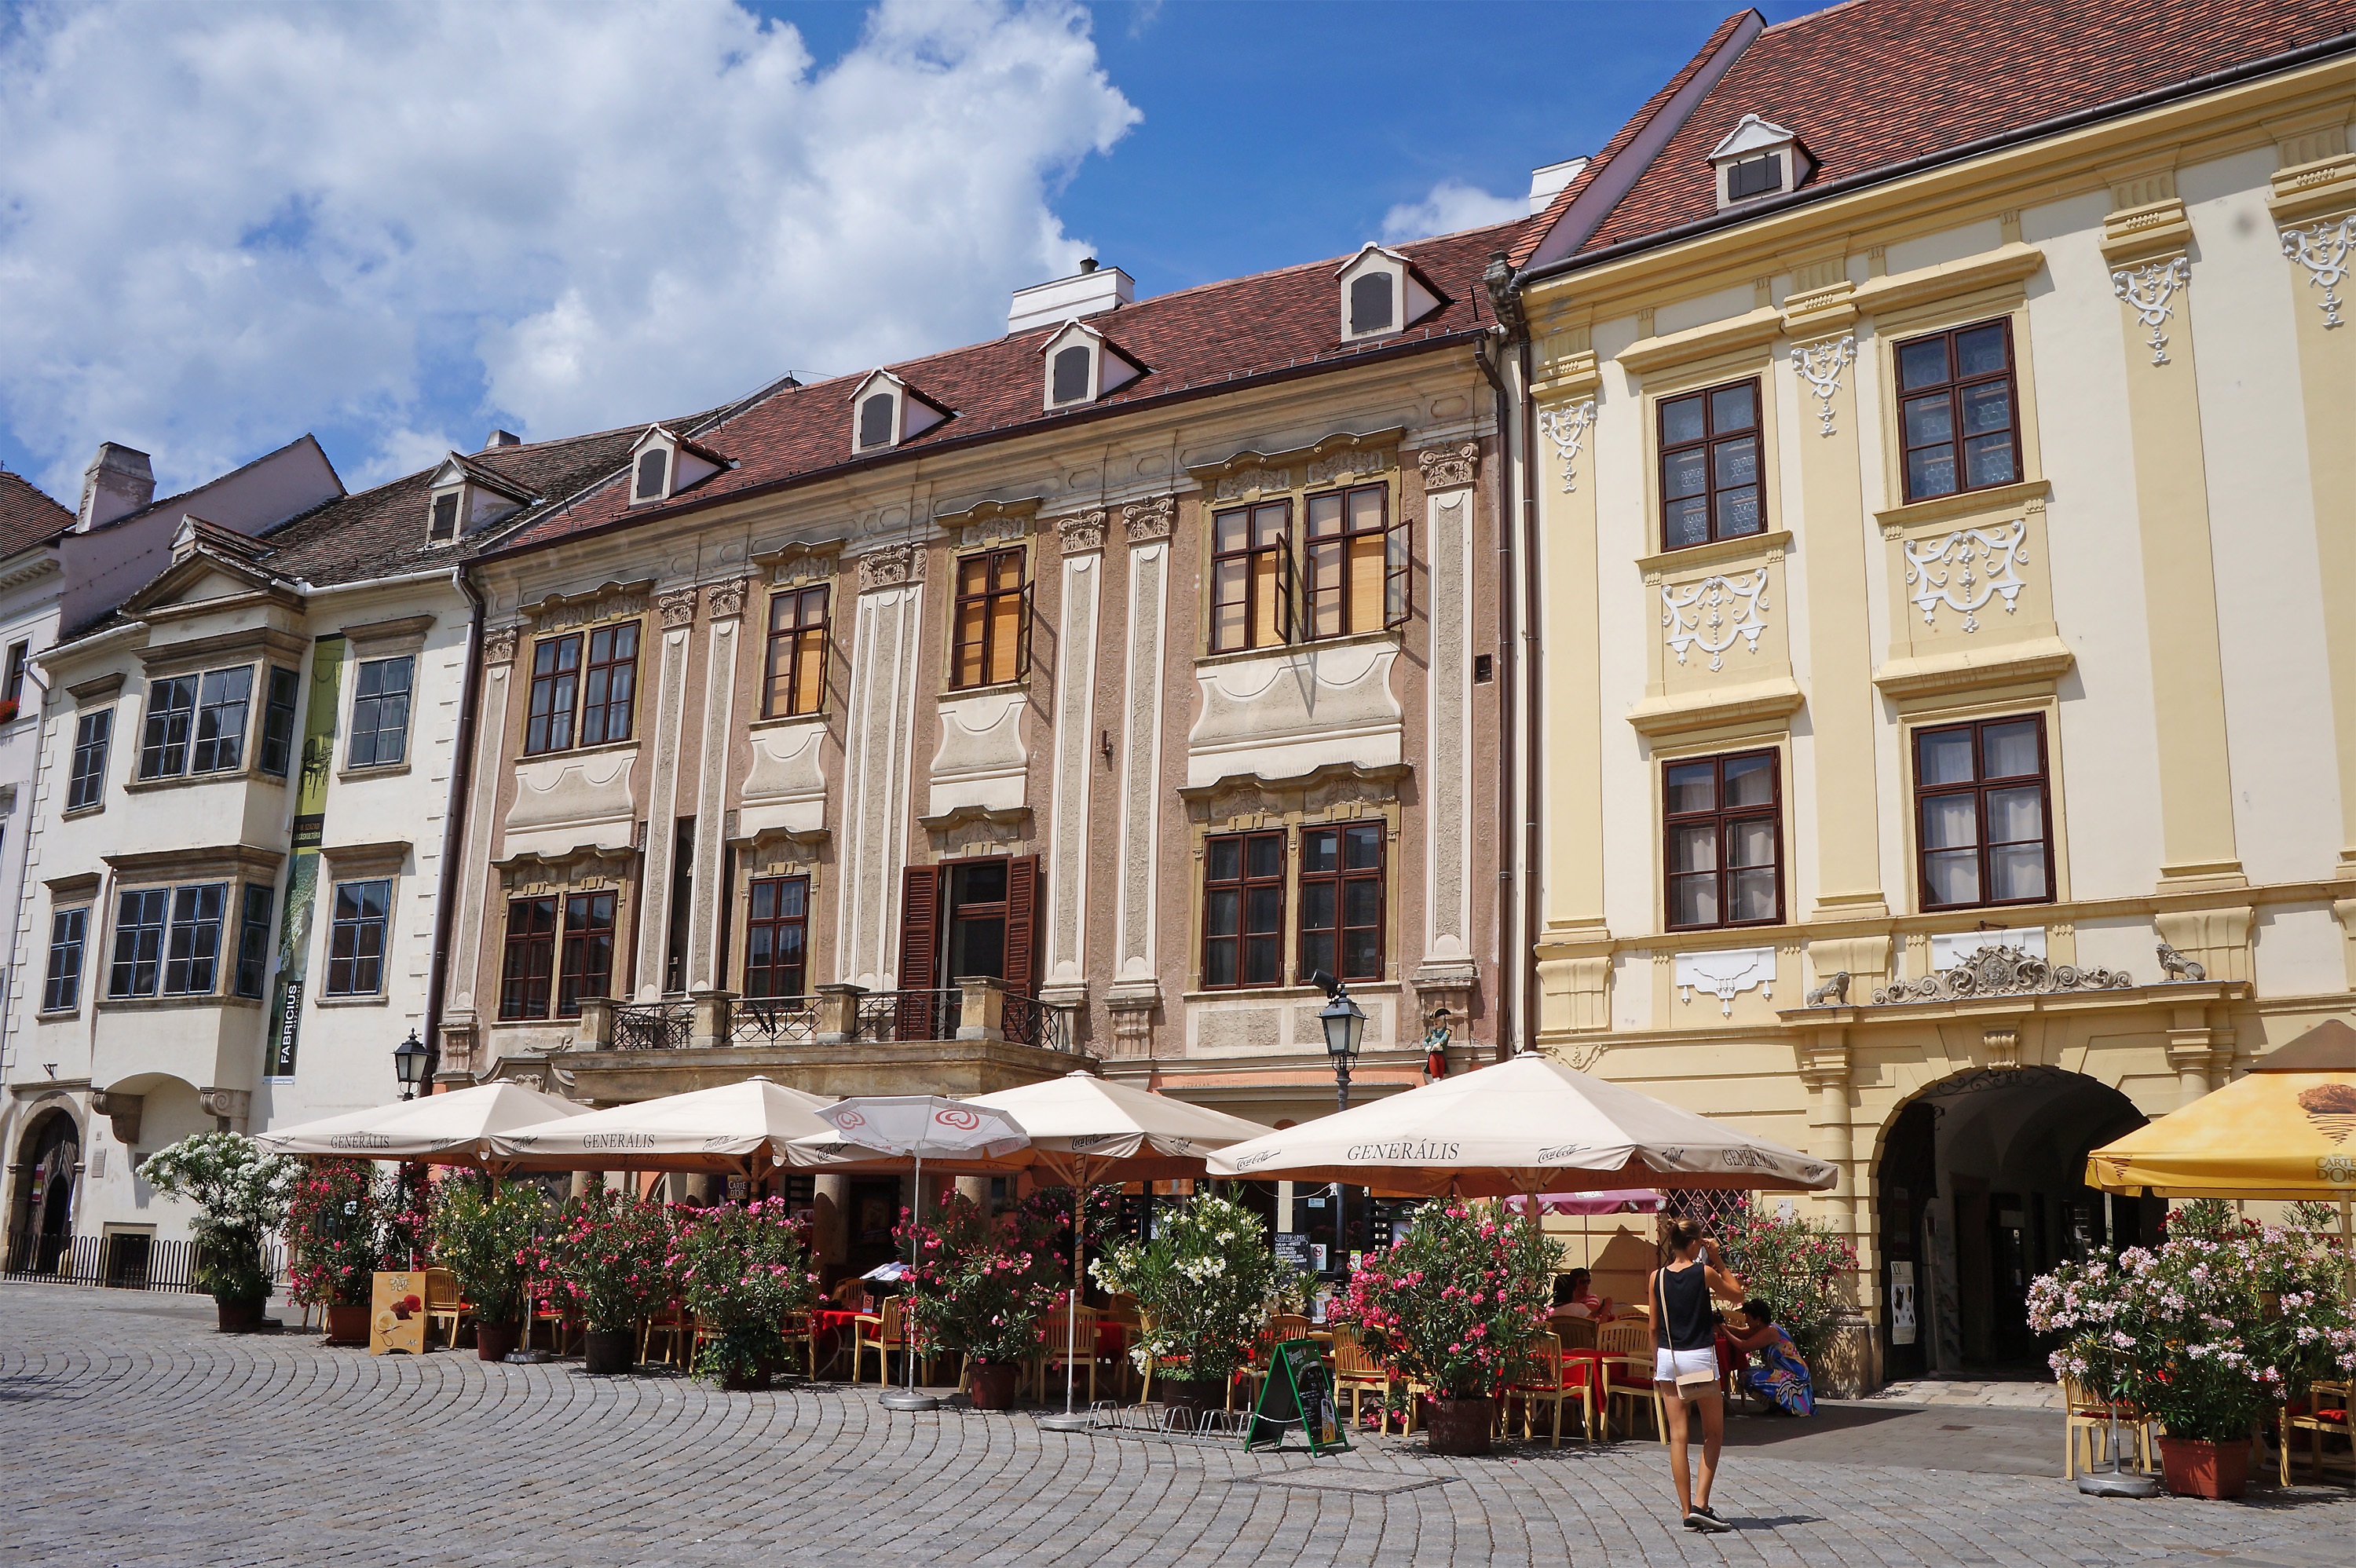
town, building, palace, downtown, plaza, facade, hungary, town square, estate, neighbourhood, shopping mall, main square, residential area, sopron hungary